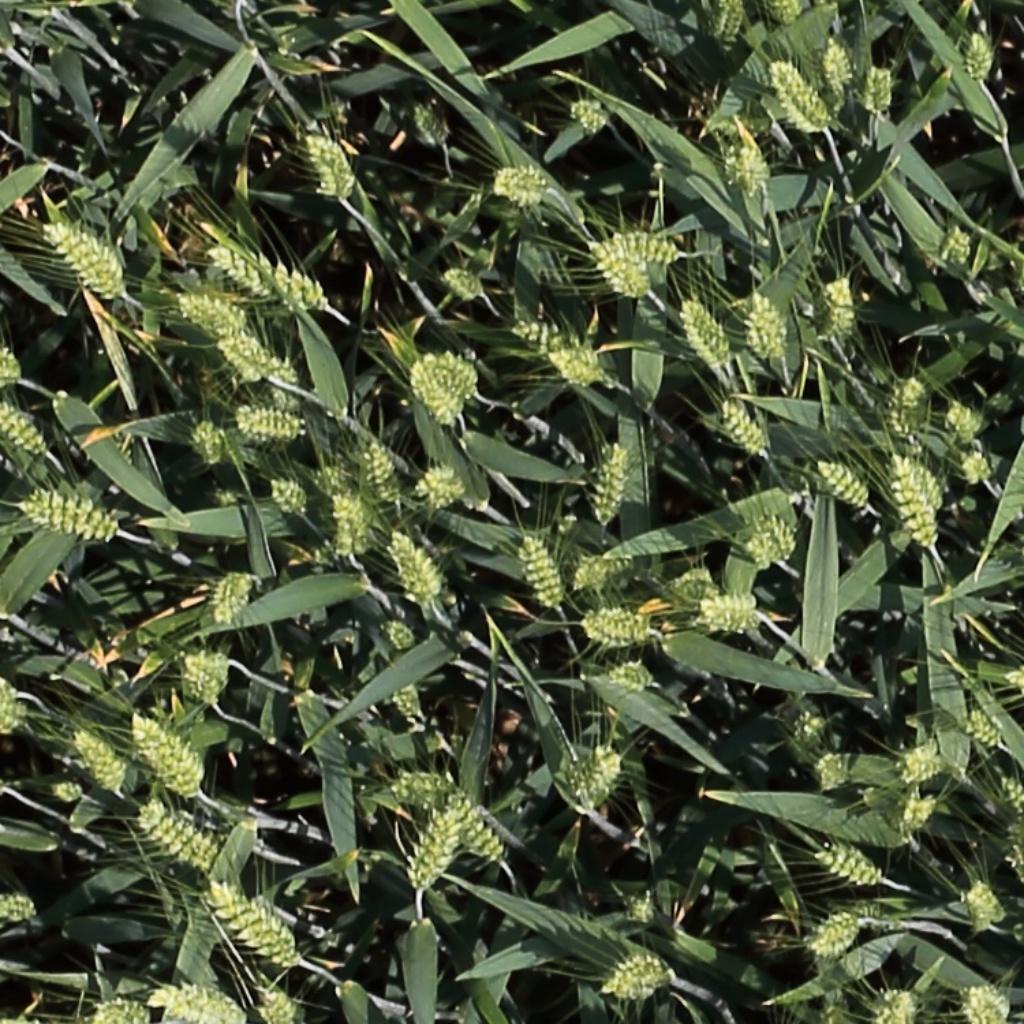
Country: Switzerland
Location: Usask
Wheat development stage: Filling